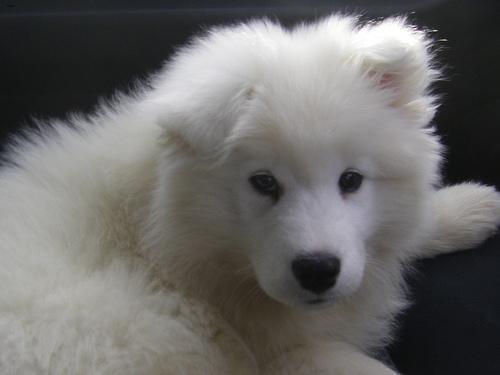
samoyed